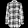
Label: Shirt